Febbre da cavallo – La mandrakata

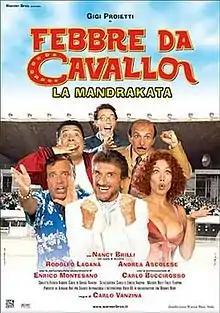

Febbre da cavallo – La mandrakata is a 2002 Italian comedy film written and directed by Carlo Vanzina and starring Gigi Proietti. It is the sequel of the 1976 comedy film "Febbre da cavallo".